Haider Abbas Rizvi

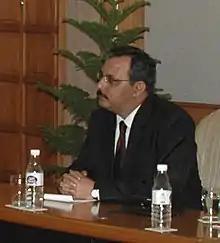
Haider Abbas Rizvi in 2006

Syed Haider Abbas Rizvi (born 1 January 1968, in Karachi) is a Pakistani-Canadian former politician and the former deputy parliamentary leader of MQM who had been the member of National Assembly of Pakistan from 2008 to 2012. Previously, he served as member of National Assembly of Pakistan from 2002 to 2008.